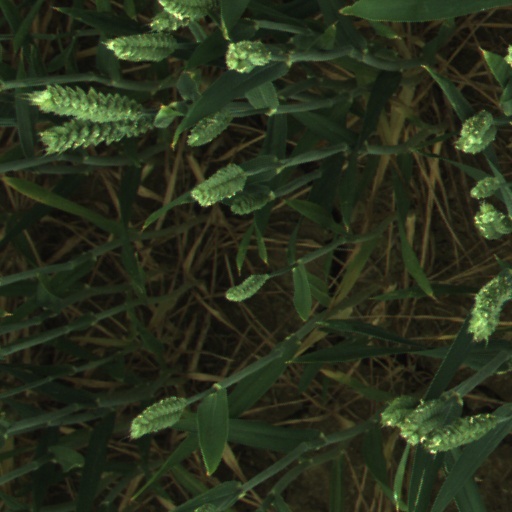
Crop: wheat